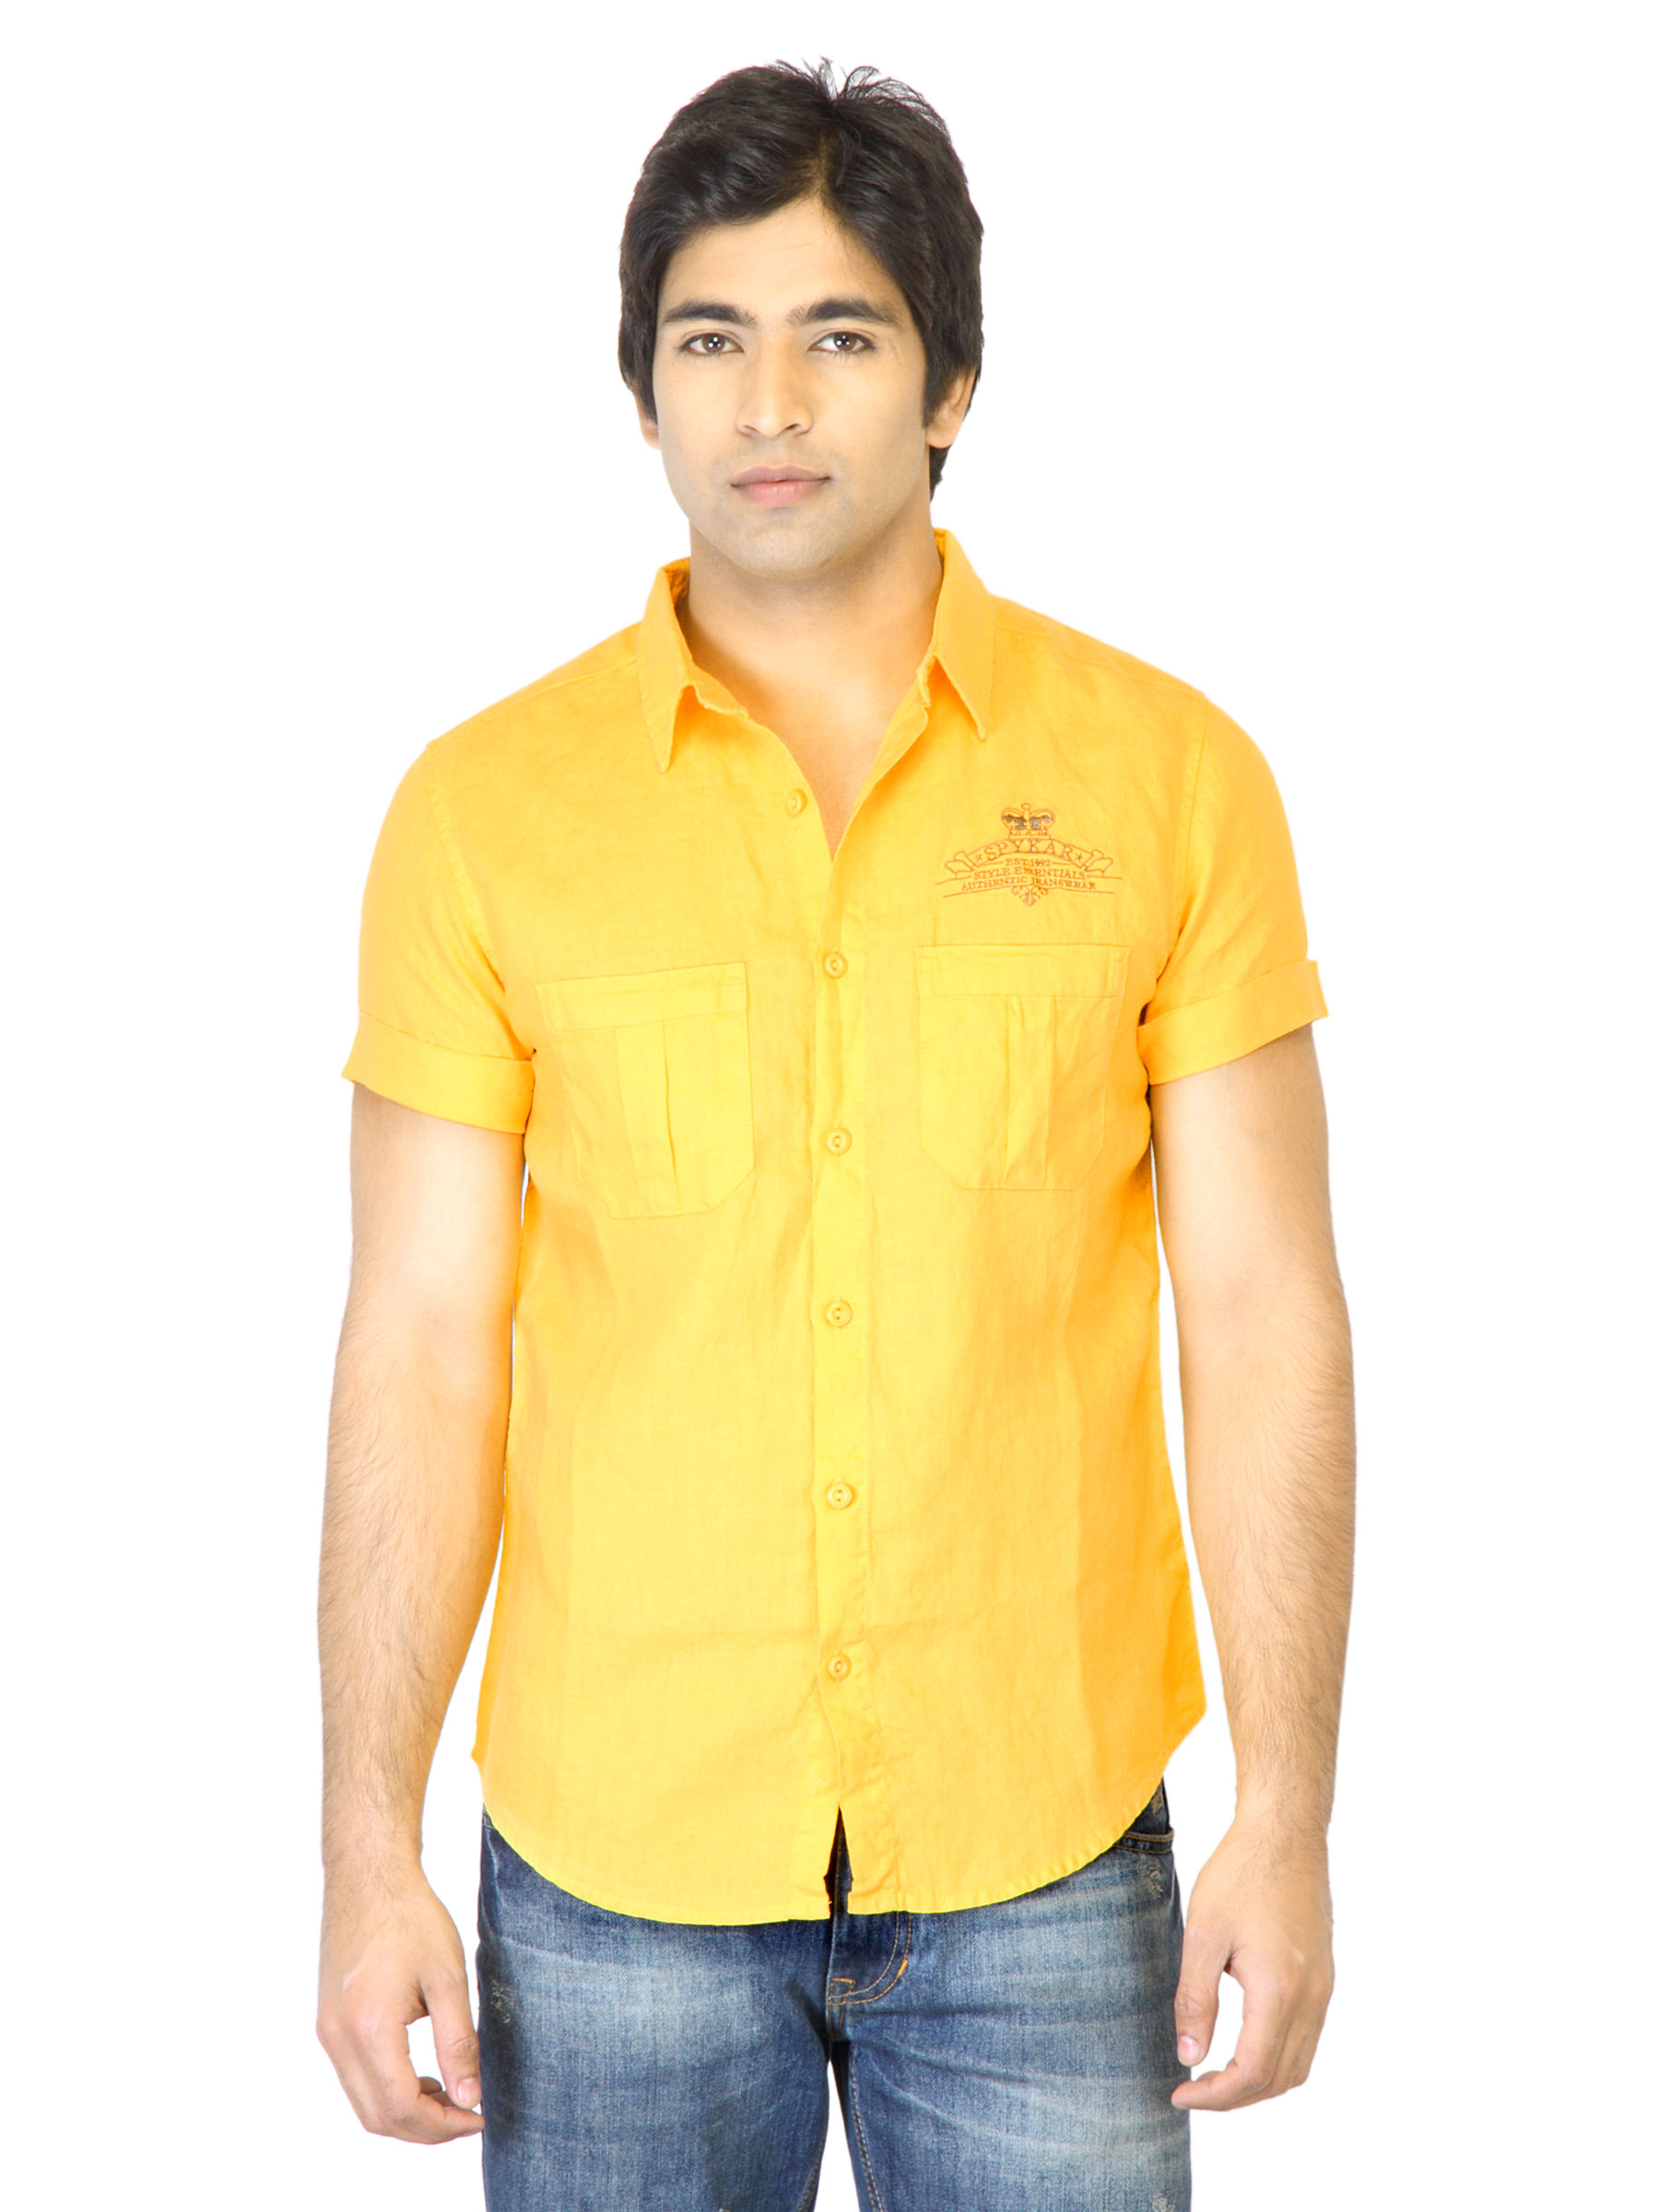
Spykar Men Yellow Shirt
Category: Apparel / Topwear / Shirts
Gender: Men
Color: Yellow
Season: Fall 2011
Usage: Casual